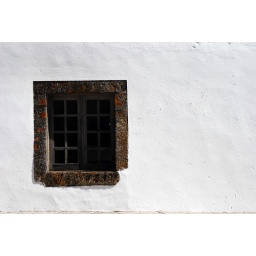
Portugal window against white wall